Kjetil Rolness

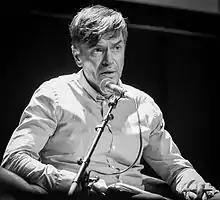
Kjetil Rolness in a debate at Cosmopolite in Oslo, 2015.

Kjetil Rolness (born 13 July 1961) is a Norwegian sociologist with main interest in taste sociology and pop cultural expressions. He is also a writer, lecturer and entertainer. He is active as a social commentator in social media and a columnist for "Aftenposten", and has published several books.